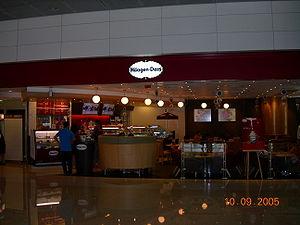
Häagen-Dazs est une marque commerciale de crème glacée industrielle, principalement en pot ainsi qu'en bâtonnet, créée par Reuben et Rose Mattus. Le nom de la marque a été inventé en 1961 aux États-Unis. C'est aussi devenu l'enseigne d'une chaîne de magasins d'environ 900 points de ventes essentiellement franchisés où sont commercialisées les glaces de sa propre marque dans le monde entier. Le groupe General Mills, propriétaire de la marque, fabrique des crèmes glacées, des barres glacées et des sorbets à Tilloy-lès-Mofflaines. D'autres usines, une en Californie à Tulare sous la propriété de Froneri alimente le marché américain et canadien ainsi qu'une au Japon sous la forme d'une coentreprise entre General Mills, Suntory et Takanashi Milk à destination du marché japonais.